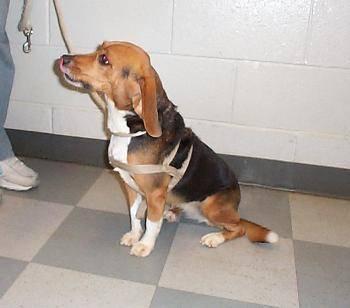
dog